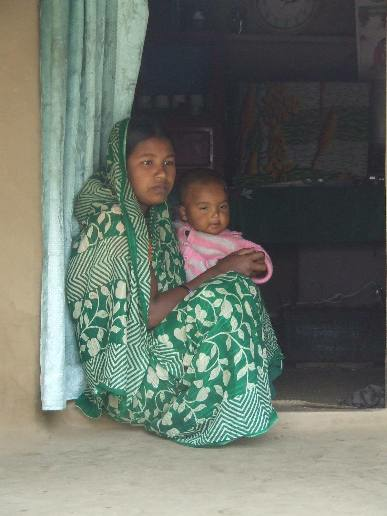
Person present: Yes